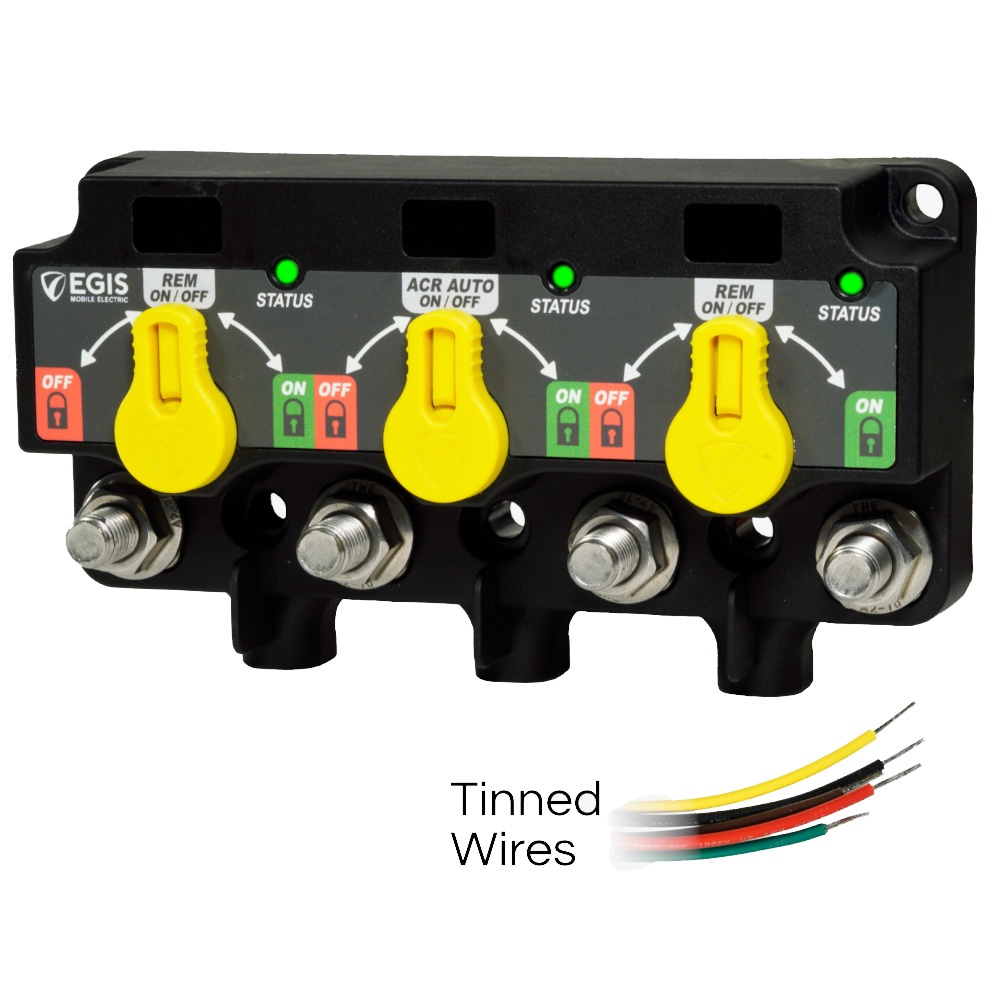
Egis XD Series Triple Flex 2 Relay-ACR-Relay w/Knobs  Tinned Wires [8730-1535]
XD Series Triple Flex 2 Relay-ACR-Relay with Knobs & Tinned Wires The Egis relay replaces three individual high-amp relays with one compact module, reducing space significantly, eliminating the cost of external link cable connections, eliminating the risk of link cable connections vibrating loose, and providing clear, unambiguous awareness of how to operate manual controls and what state the manual controls have forced the relay into. Applications: Designed to replicate common multi-battery switching and charge management functions - common dual battery load switching via the outer relays and a central automatic charging relay to share charge current are easily implemented Multiple automatic charging relays (ACR) into one device - for 3-4 battery systems that require 2 or 3 ACRs, a single three-relay ACR provides drastic improvements in off-state quiescent current draw, space used, and reduces unnecessary interconnection cables. Expandable with link and cross-link busbars to additional dual, triple, or single XD relays - supports 3 or 4 battery systems with standard busbar interconnect accessories. Features: Bullet-proof construction - sealed to IP67/IP6K9K, high temperature electronics and materials allow mounting anywhere; stainless steel cable lug studs; large mounting holes accept 1/4-20 / M6 attachment hardware Intuitive manual control option simplifies operation and increases awareness of the state of the manual override and whether the device is being left in a locked-off or locked-on state (not available on competitive solutions) Simple programming via simple dip switches allows each relay function significant flexibility for OEMs and installers. 35-75% reduction in mounting space and product weight via advanced bi-stable solenoid design and multiple solenoid assemblies that replace common electrical system layouts Plug and play compatible with legacy competitor products - single, dual, and triple relay options are available with DTM/ATM connector pins compatible with ML Series bi-stable relays 90-95% less off-state current compared to competitive products and system solutions that require multiple devices for similar functionality Specifications: Total Continuous Current Amps: 500 Max Cranking Current (Amps): 1500 Mechanical Switching Life: 1,000,000 Cycles Voltage Range (VDC): 8-36 Off-State Current Draw (mA): 1.3 State Change Current: 5A @ 12 VDC; 3A @ 24 VDC Focal Features: Led Status Display The easy-to-see front-facing LED indicator provides visual device status, and the remote LED replicates the local on-device LED. 3-Position Manual override Force each relay open or closed, and optionally leave the knob in either position to lock the relay in either condition. 40 Circuit Label Sheet Included Convenient recesses for the included weatherproof label set make circuit and relay identification easy. Blank labels for custom applications. Protective Cover included Protects terminal studs and cable terminal edges from inadvertent shorts to each other or ground. Stainless Hardware Corrosion is no issue with quality stainless steel studs and self-locking flanged nuts. Programmable Via dip switches located under the protective cover. An easy-to-use configuration guide on the reverse makes custom settings a breeze to configure for a wide variety of applications. Smaller Footprint XD relays offer a high amp rating in a smaller package than competitive solutions, reducing installation space requirements to a minimum. Integrated Vent High-quality Gortex vents regulate internal device pressure to eliminate moisture entry across seals and ensure long product life in harsh environments. WARNING: This product can expose you to chemicals which are known to the State of California to cause cancer, birth defects or other reproductive harm. For more information go to P65Warnings.ca.gov . Quick Guide (pdf) .embed-container { position: relative; padding-bottom: 56.25%; height: 0; overflow: hidden; max-width: 100%; } .embed-container iframe, .embed-container object, .embed-container embed { position: absolute; top: 0; left: 0; width: 100%; height: 100%; }
Brand: Egis Mobile Electric
Category: Vehicles & Parts > Vehicle Parts & Accessories > Motor Vehicle Parts > Motor Vehicle Power & Electrical Systems > Relays